Bryant Bulldogs

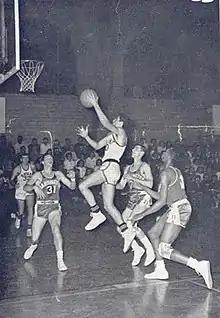
Bryant playoff game during the 1966 season

Bryant University originally competed independently before the NCAA had classifications. The first teams were men's basketball and rowing, which started in 1896. The first women's team was women's basketball. When the NCAA began more strict classifications Bryant moved to the NAIA in 1963. During Bryant's tenure in the NAIA, it competed as an independent school. The university's tenure in the NAIA saw the men's basketball team record an undefeated regular season, going 22–0 before losing the final two games of the 1966-67 season in the District 32 Tournament. The 22-2 overall record was the team's best during the NAIA years. The move to Division II was partly because of the new campus, and the school's goals.